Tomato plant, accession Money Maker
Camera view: bottom (45 deg); turntable rotation: 90 degrees
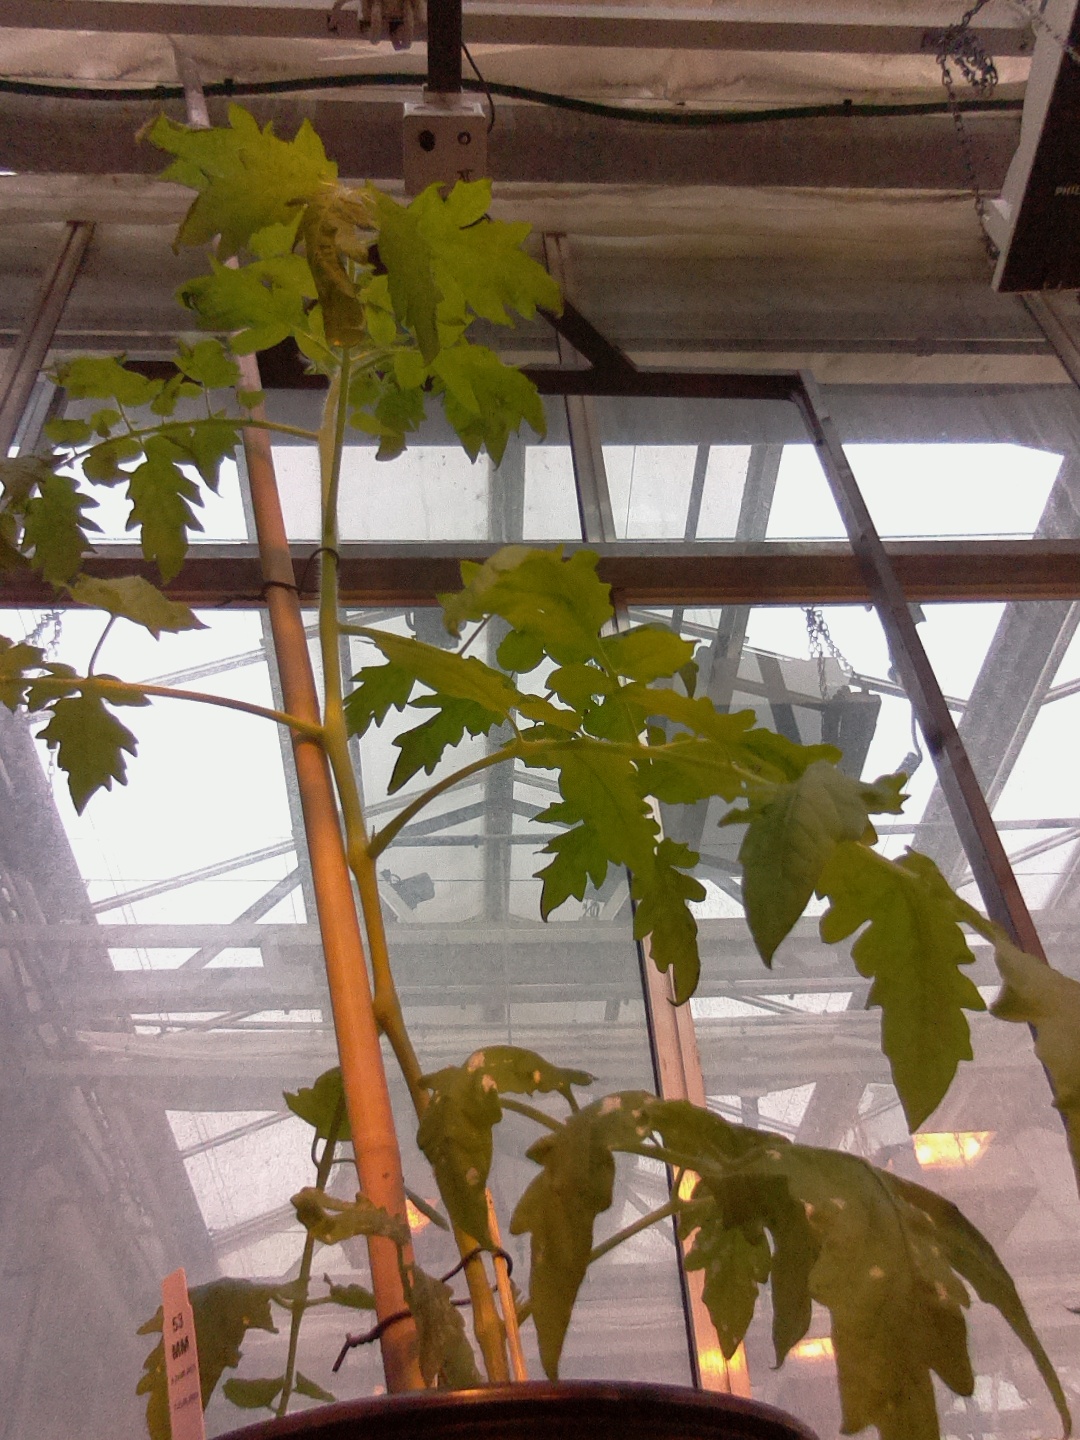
BBCH growth stage 54: 4 inflorescences visible